Question: When is this?
Tambaya: Yaushe ne wannan?
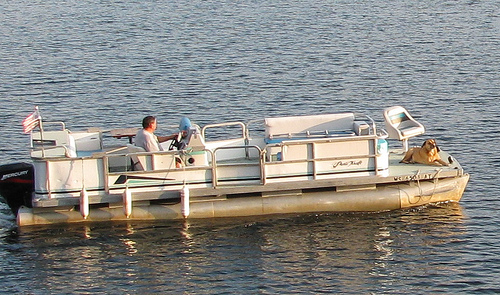
Answer: Daytime.
Amsa: Da rana.